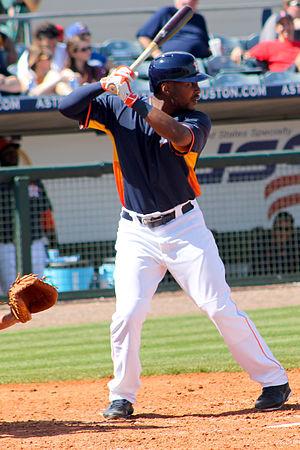
Jerome O'Bryan Hoes est un voltigeur de la Ligue majeure de baseball.